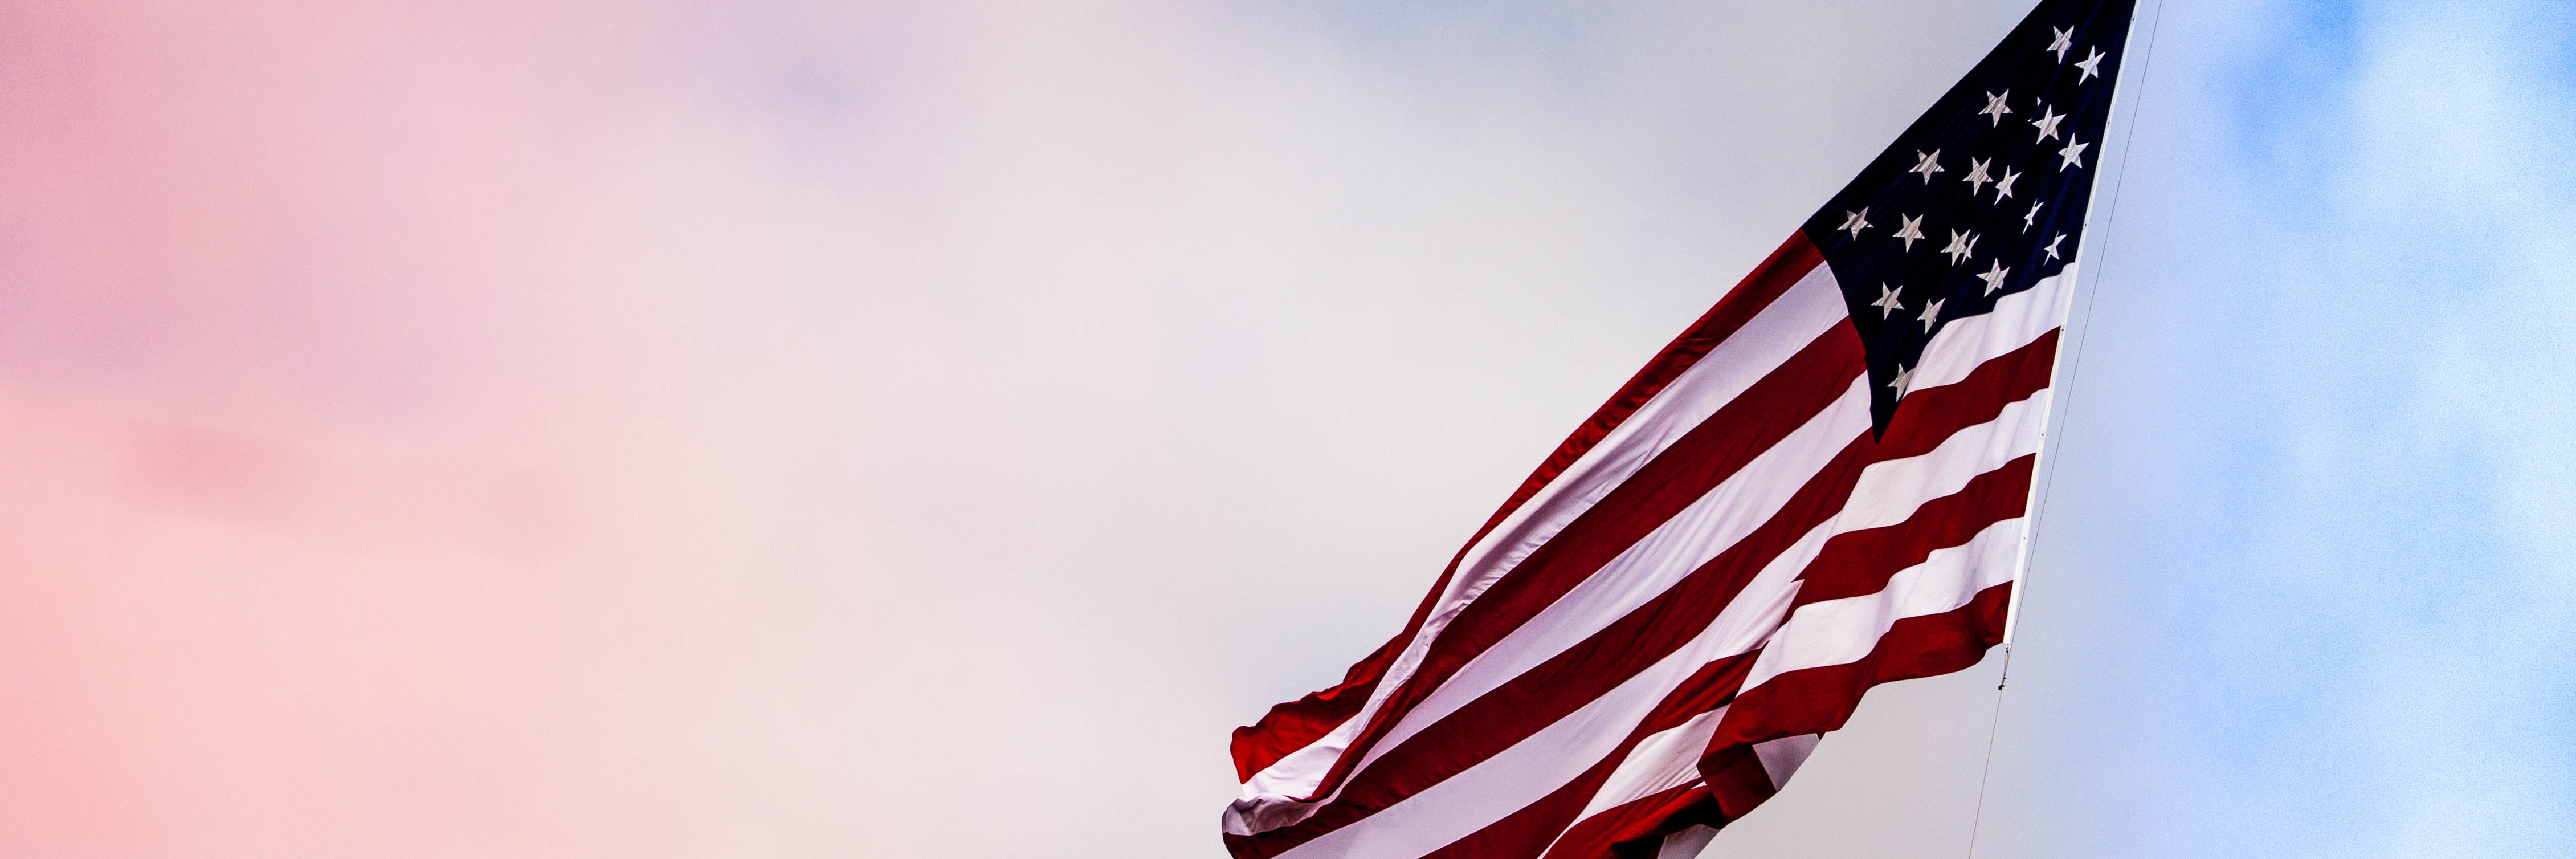
white, country, military, celebration, soldier, red, flag, usa, america, freedom, patriotism, memorial, war, july, patriot, stripes, honor, united, glory, 4th, independence, patriotic, memorial day, flag of the united states